Nathan Schrimsher

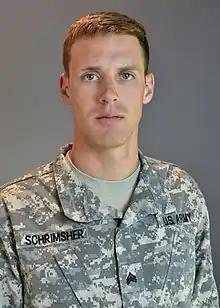
Sgt Sgt Schrimsher in 2017

Schrimsher enlisted in the United States Army in January 2013 as an active duty motor transport operator (88M). He currently holds the rank of sergeant and is a part of the World Class Athlete program, an army initiative which allows soldiers to compete and train in their respective sports with the goal of competing in the Olympics. He is currently stationed at Fort Carson, Colorado.